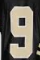
Number: 9